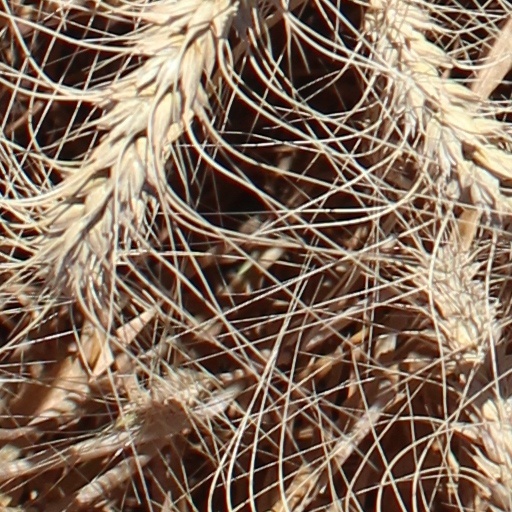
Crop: wheat